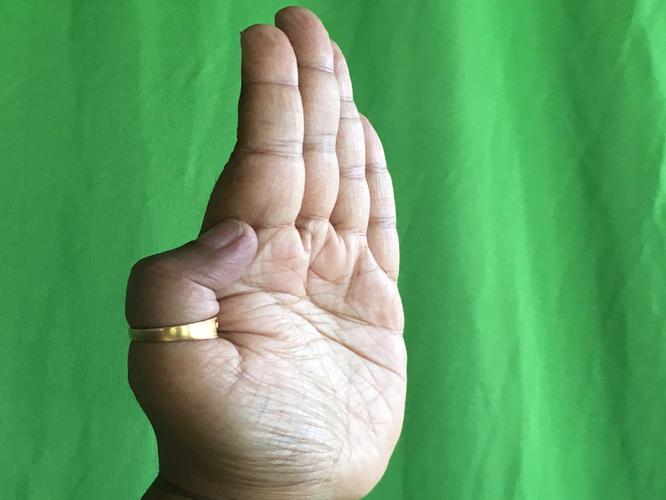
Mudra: Pathaka
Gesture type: single_hand